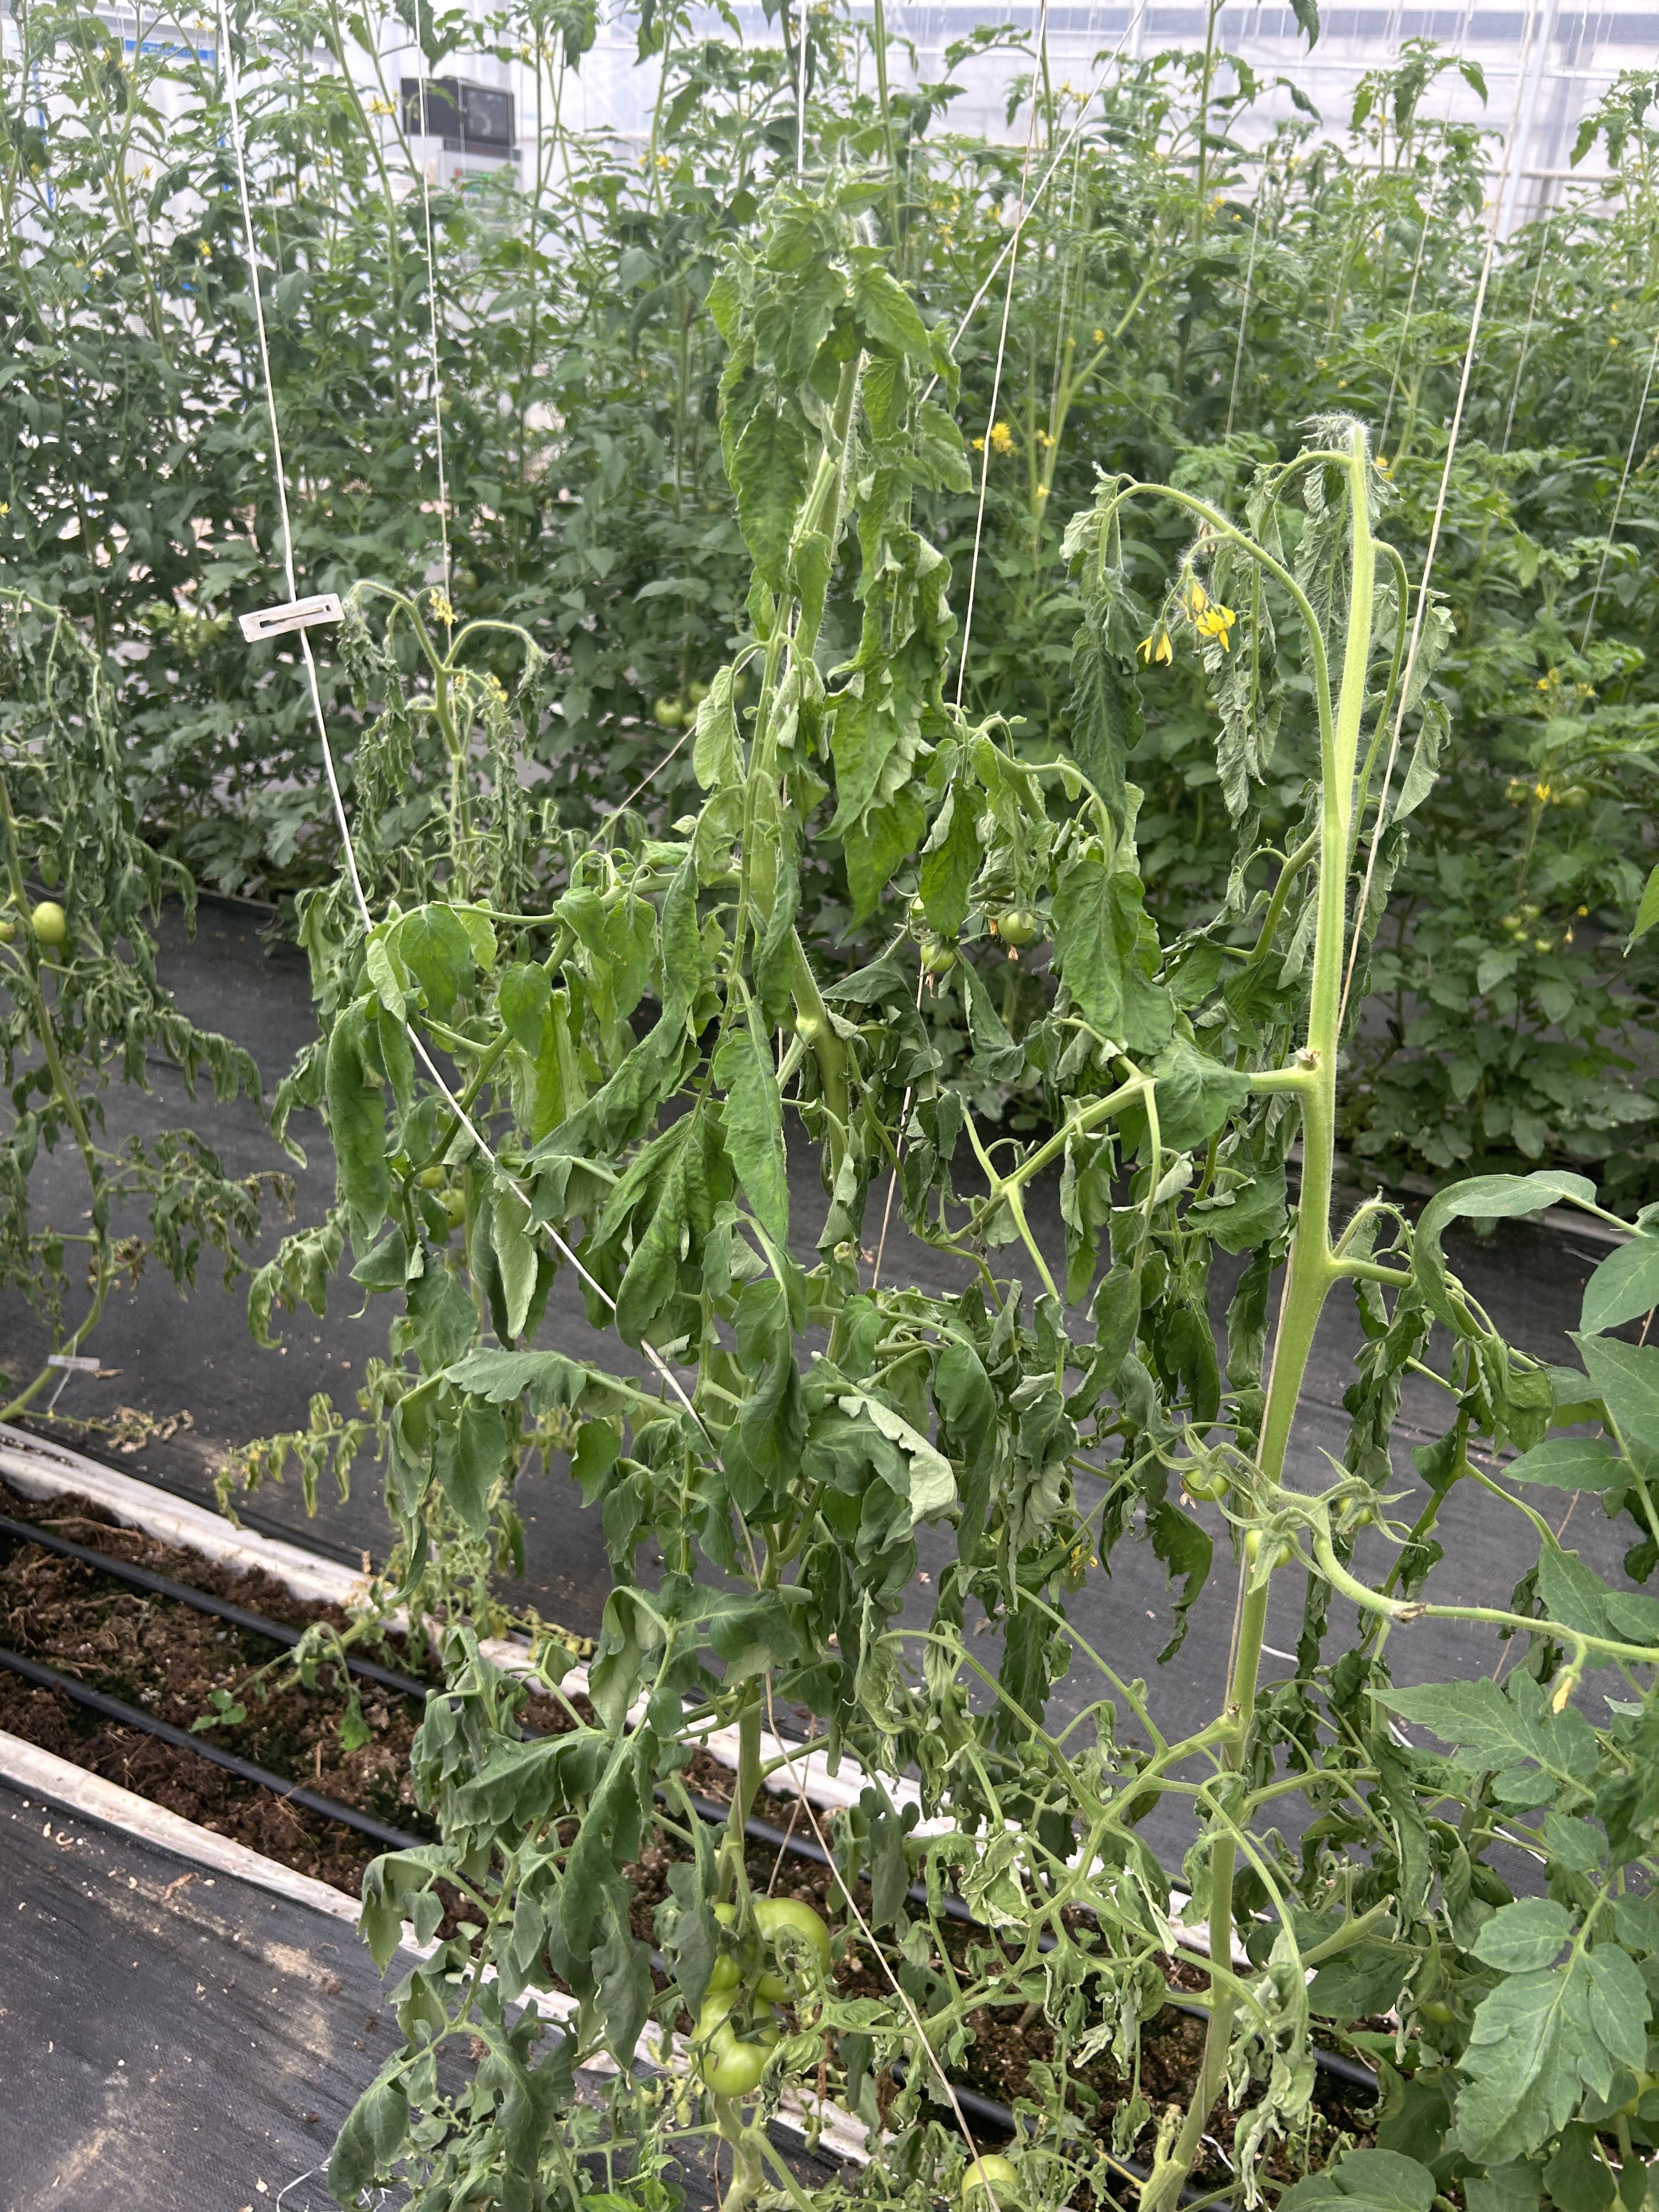
Disease: Wilt